Karl Böttiger

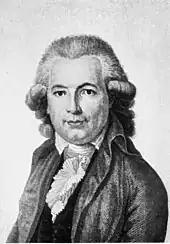

Böttiger was born in Reichenbach, in the kingdom of Saxony, and educated at Schulpforta and Leipzig. Under the influence of Johann Gottfried Herder, he was for 13 years headmaster at the gymnasium and consistorial councillor in Weimar, from 1790 to 1804. For the remaining 31 years of his life, he resided at Dresden as director of the Museum of Antiquities, and was active as a journalist and public lecturer. As a schoolmaster, he had published a considerable number of pedagogic and philological programs. In 1810, Böttiger with Swiss painter Heinrich Meyer released a monograph on the painting in the Vatican known as the "Aldobrandini marriage". His archaeological works, mainly produced at Dresden, fall into three groups: